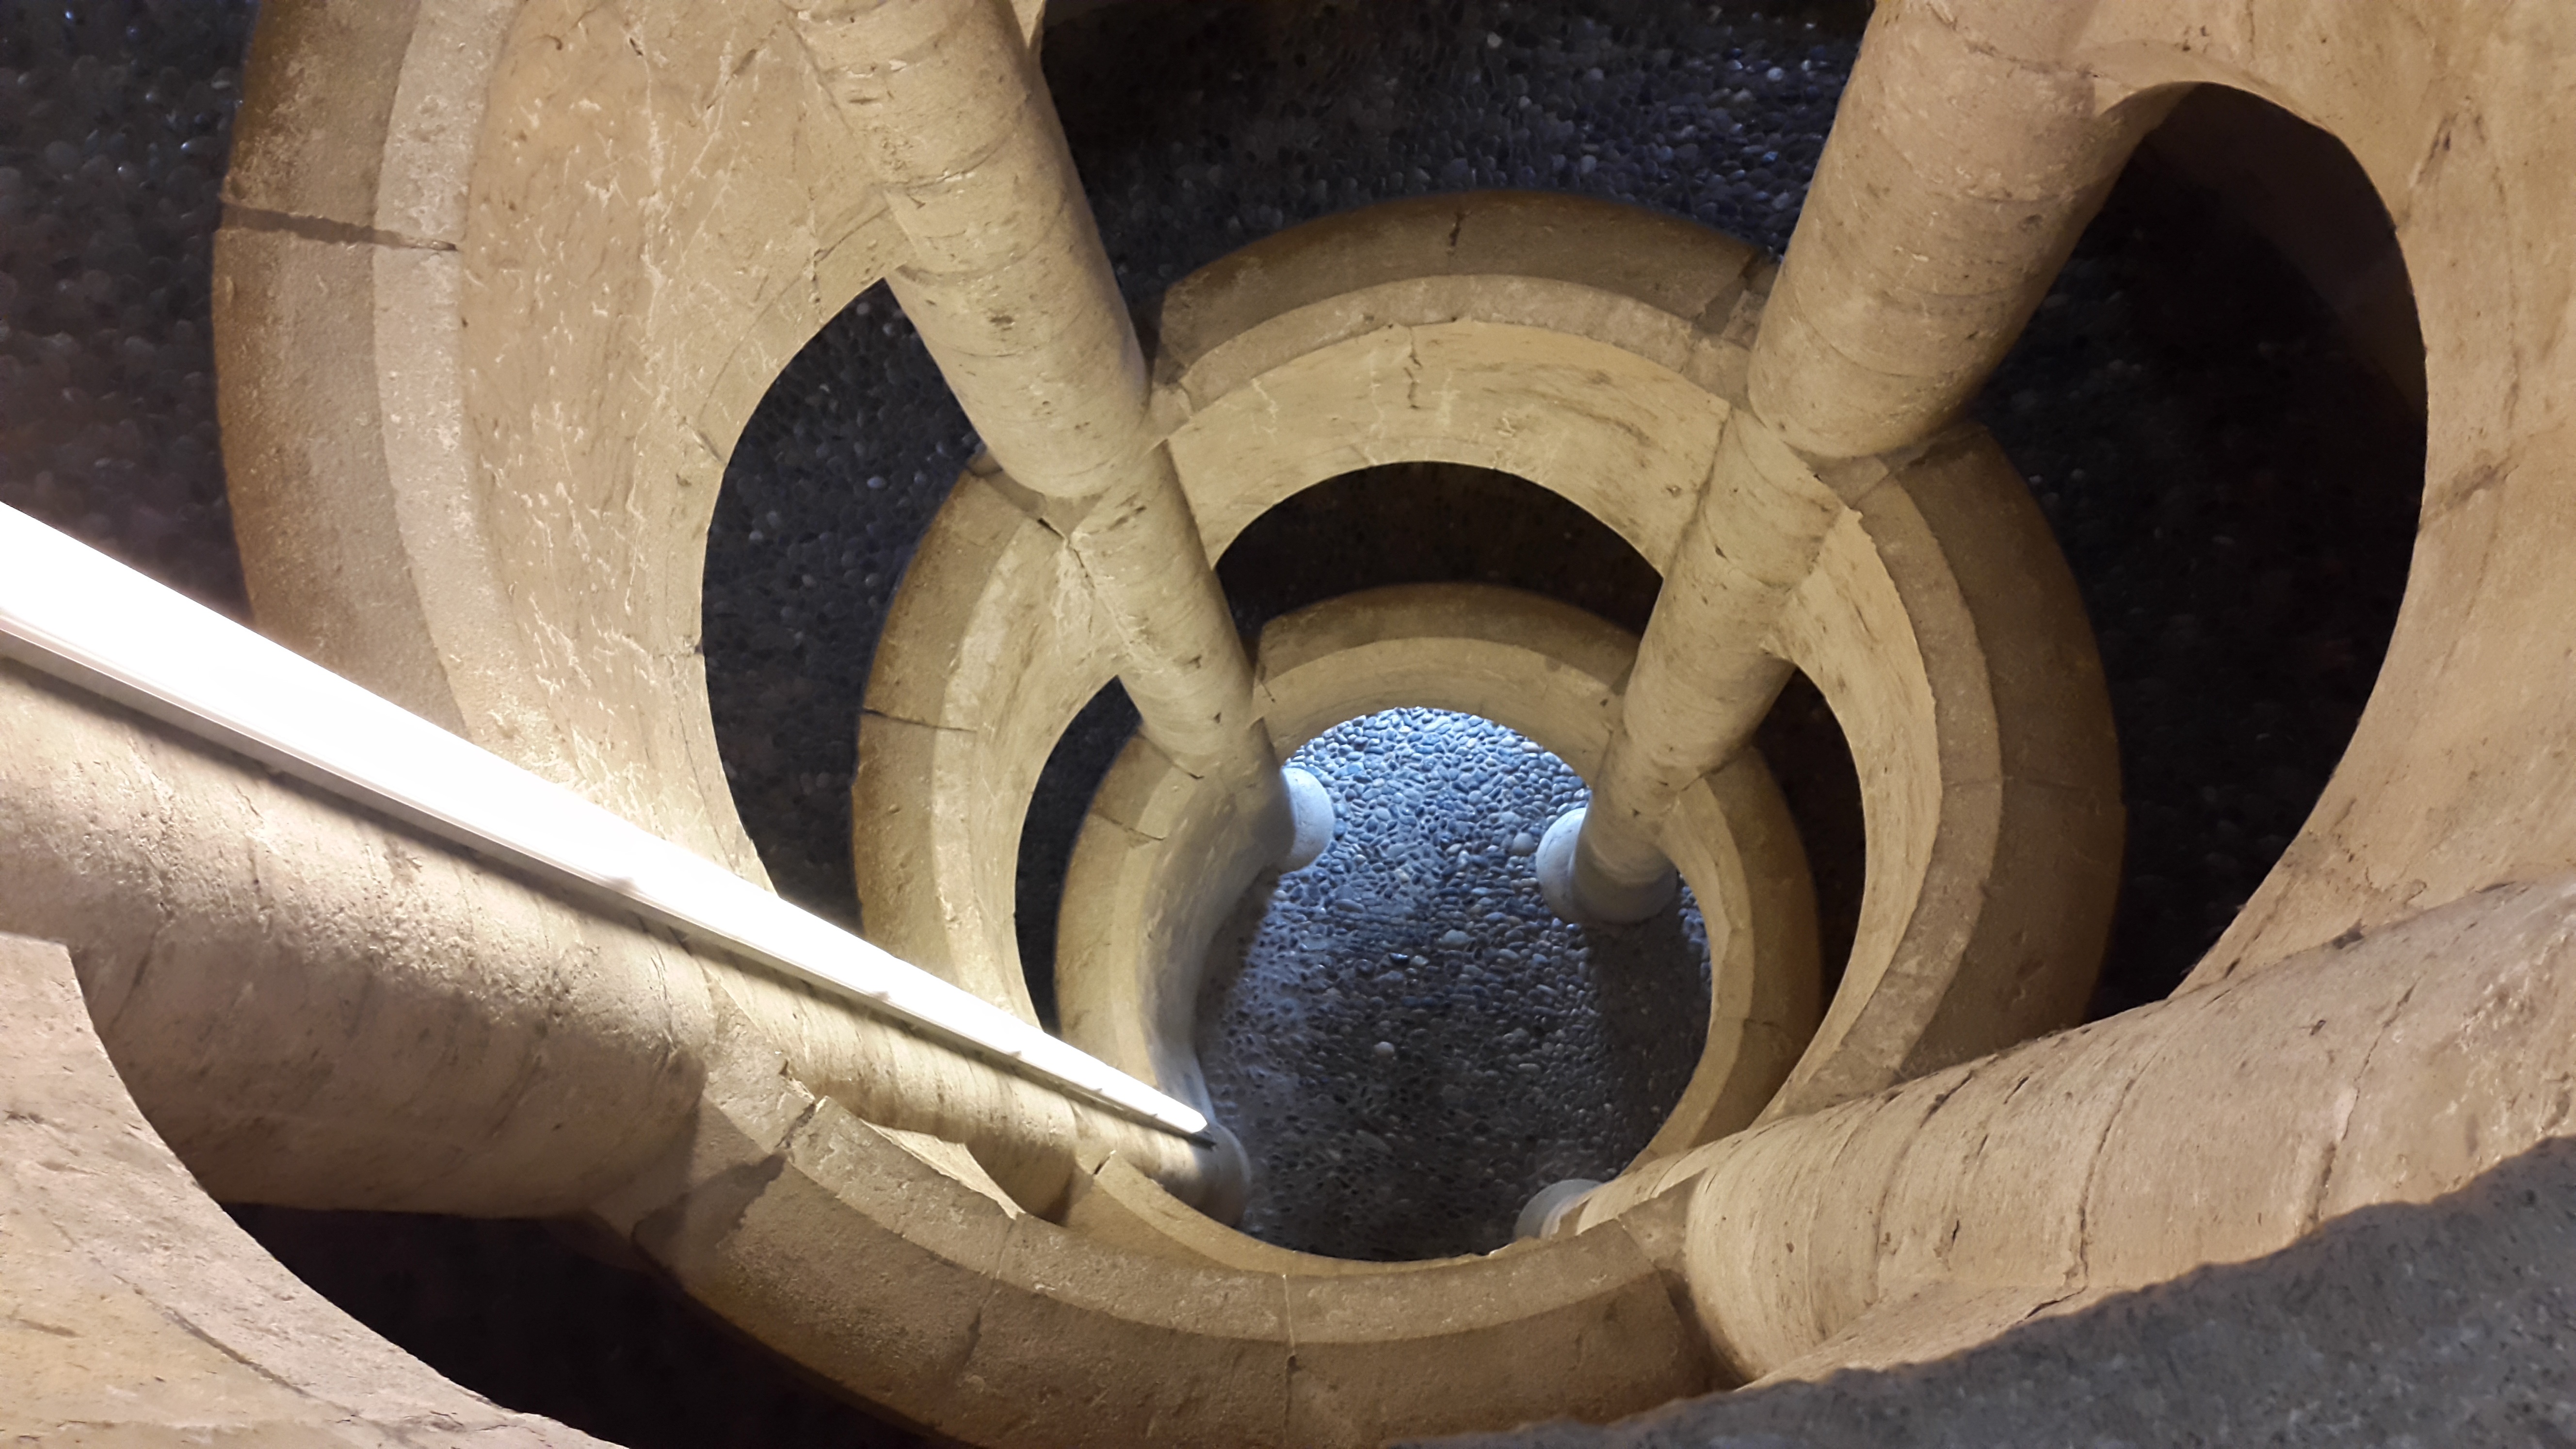
architecture, wood, wheel, spiral, old, staircase, bell, blue, stairway, climb, sculpture, art, temple, stairs, carving, ancient history